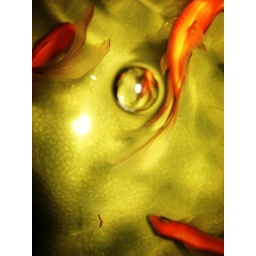
The fish in my office :)